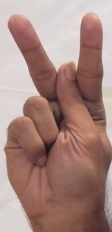
ASL sign: K